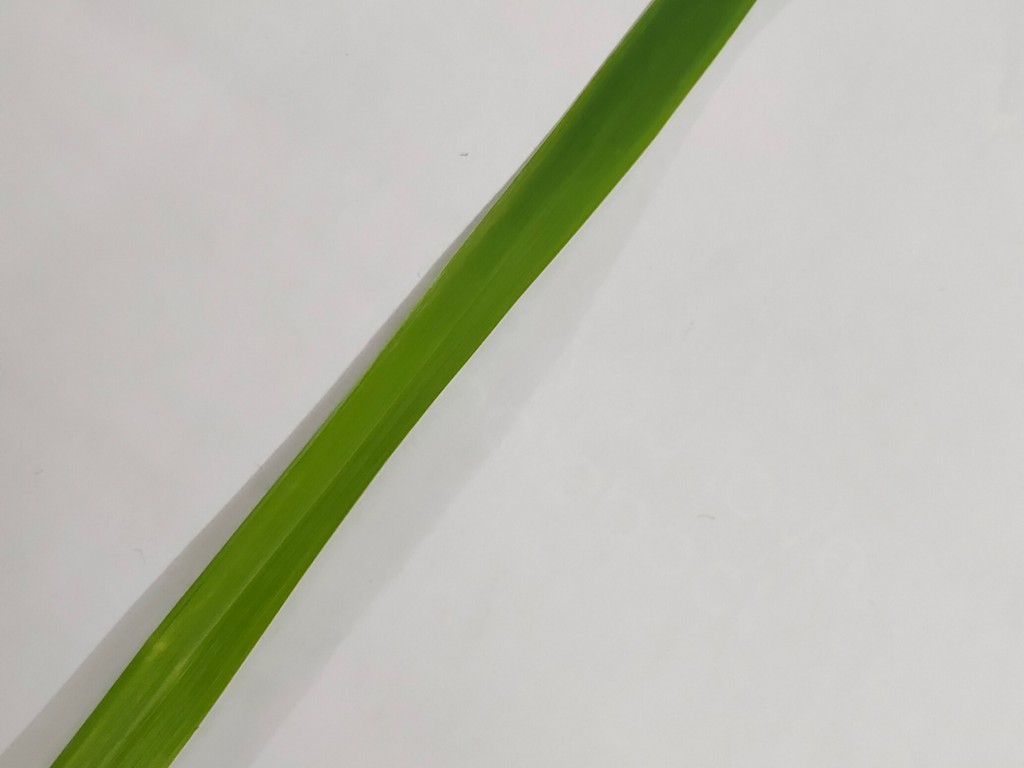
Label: Healthy